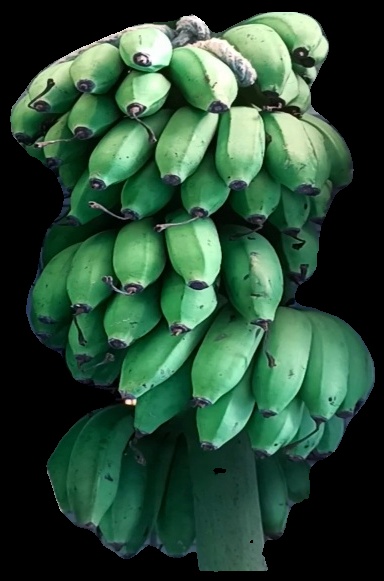
Variety: rasbale
Grade: grade2